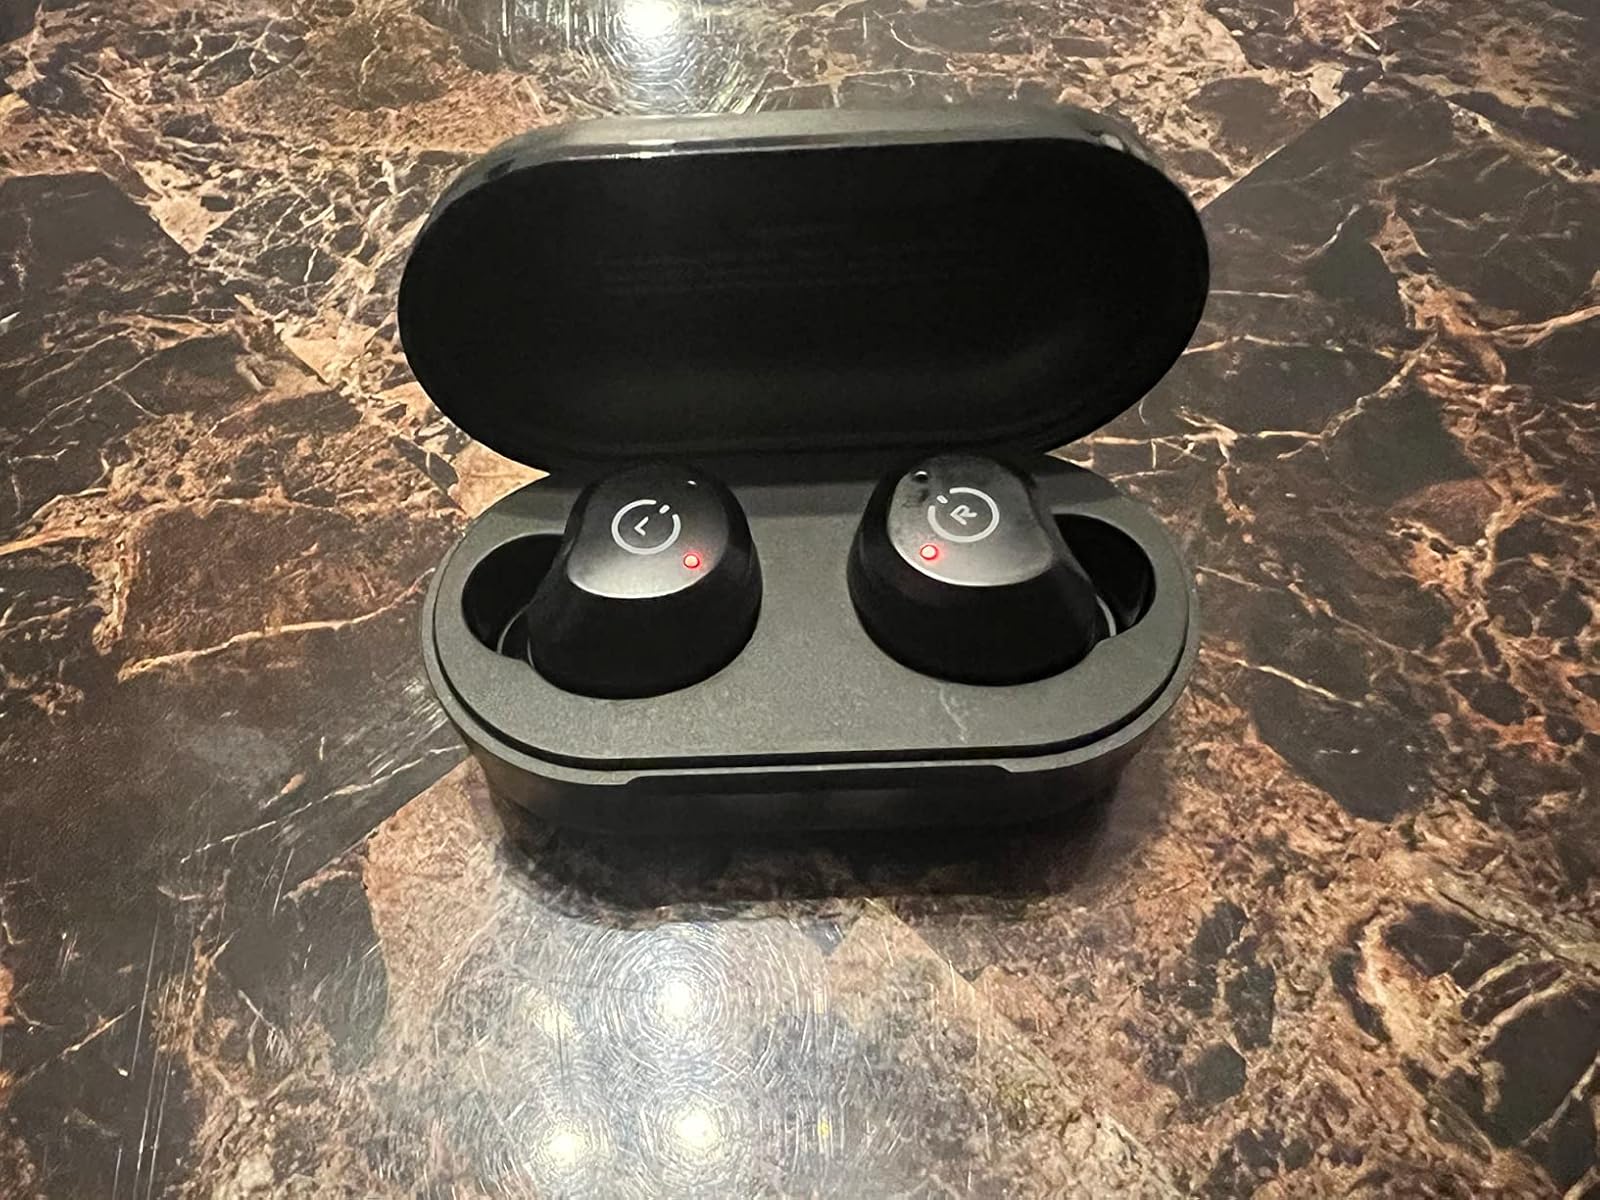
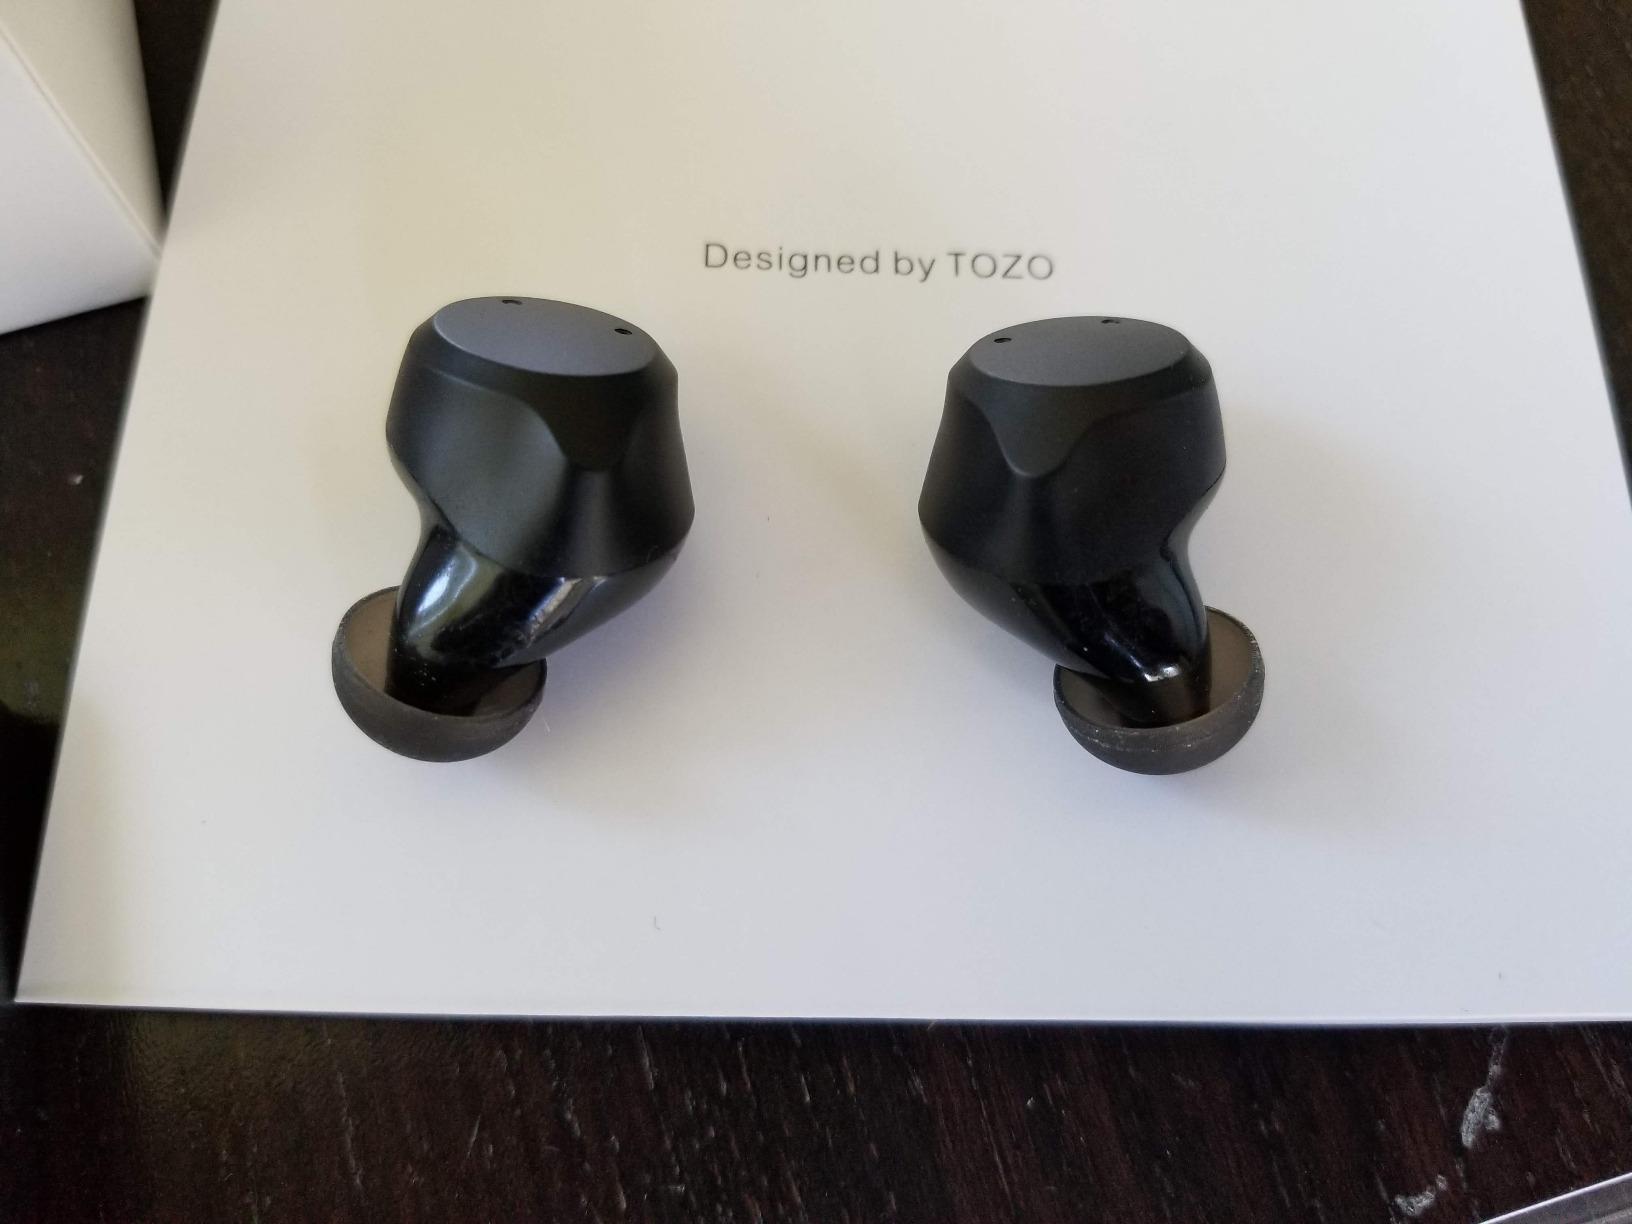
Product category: earbuds
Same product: yes